Plutarch

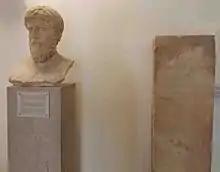
Portrait of a philosopher alongside a hermaic stele dedicated to Plutarch at the Delphi Archaeological Museum

Plutarch lived most of his life at Chaeronea, and was initiated into the mysteries of the Greek god Apollo. He probably took part in the Eleusinian Mysteries. During his visit to Rome, he may have been part of a municipal embassy for Delphi: around the same time, Vespasian granted Delphi various municipal rights and privileges. Some time , Plutarch was made one of the two sanctuary priests for the temple of Apollo at Delphi; the site had declined considerably since the classical Greek period. Around the same time in the 90s, Delphi experienced a construction boom, financed by Greek patrons and possible imperial support. There was a portrait bust dedicated to Plutarch for his efforts in helping to revive the Delphic shrines. The portrait of a philosopher exhibited at the exit of the Archaeological Museum of Delphi dates to the 2nd century; due to its inscription, in the past it had been identified with Plutarch. The man, although bearded, is depicted at a relatively young age: His hair and beard are rendered in coarse volumes and thin incisions. The gaze is deep, due to the heavy eyelids and the incised pupils. A fragmentary hermaic stele "next" to the portrait probably did once bear a portrait of Plutarch, since it is inscribed, "The Delphians, along with the Chaeroneans, dedicated this (image of) Plutarch, following the precepts of the Amphictyony" ( | ").